María Vela y Cueto

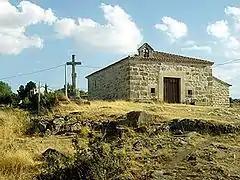
"Cardeñosa, Spain"

María Vela y Cueto (1561–1617) was a Cistercian nun born in Cardeñosa, Spain and raised in Avila for most of her young life. She became mostly known for her spastic episodes of euphoria in which many of her congregation believed that she may have been under demonic possession.